Suzuki Baleno (2015)

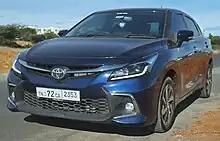
Toyota Glanza (India)

The second-generation Baleno-based Glanza was launched on 15 March 2022 with four trim levels: E, S, G and V. Eight months later, a CNG variant was launched in November 2022. Unlike the previous model, the Glanza received differentiated front fascia, alloy wheels, and dual tone black-beige interior colour. The mechanical and equipment levels are identical to the Baleno. The second-generation Glanza is also sold in Africa under the Starlet nameplate since May 2022 and powered with a 1.5-litre petrol engine.